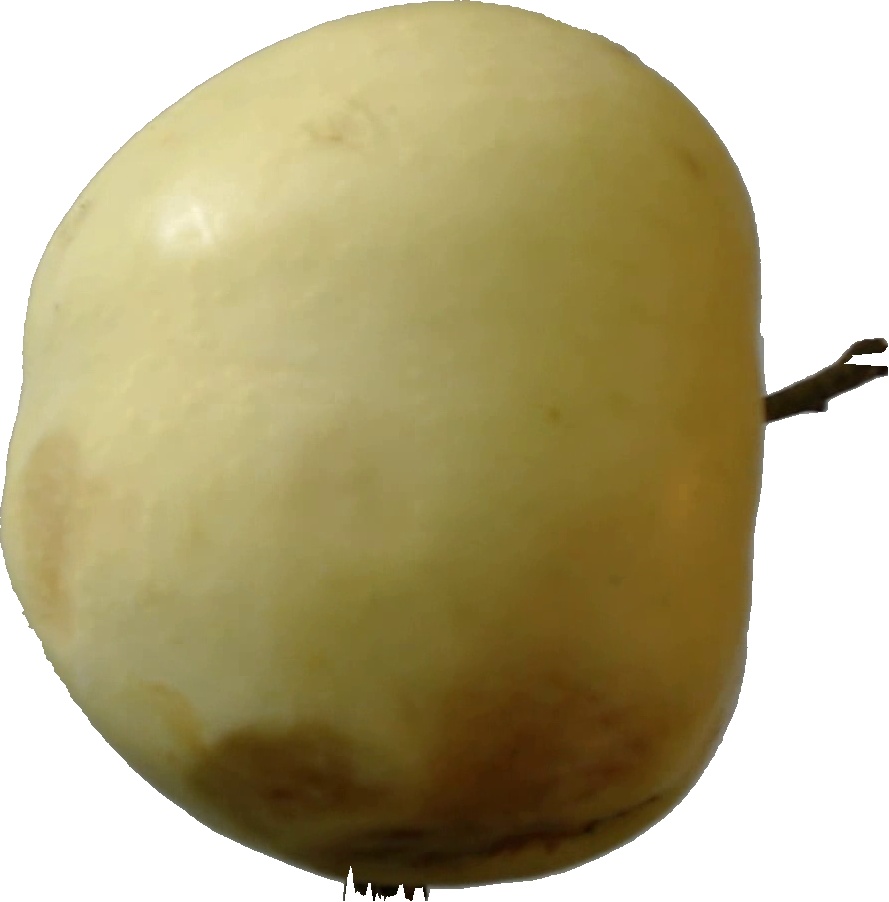
Label: apple_hit_1